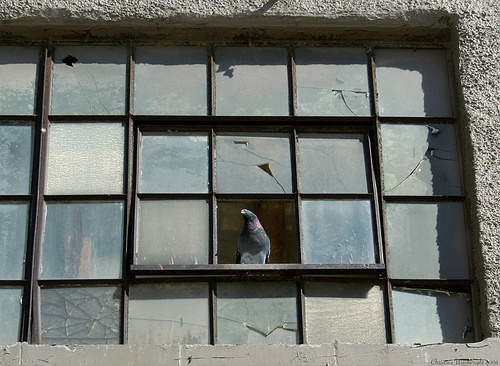
a close up of a bird in a window of a building
A bird sitting inside of a window looking off a ledge.
A pigeon is looking out of a warehouse window.
A pigeon sitting in a window surrounded by cracked windows.
Pigeon peering out from a broken pane of glass in a window of a building.